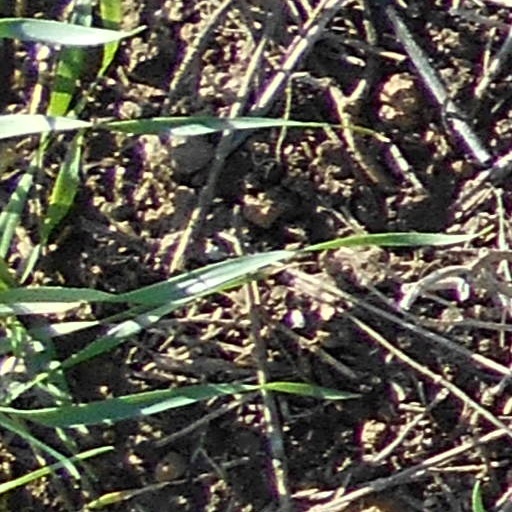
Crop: wheat